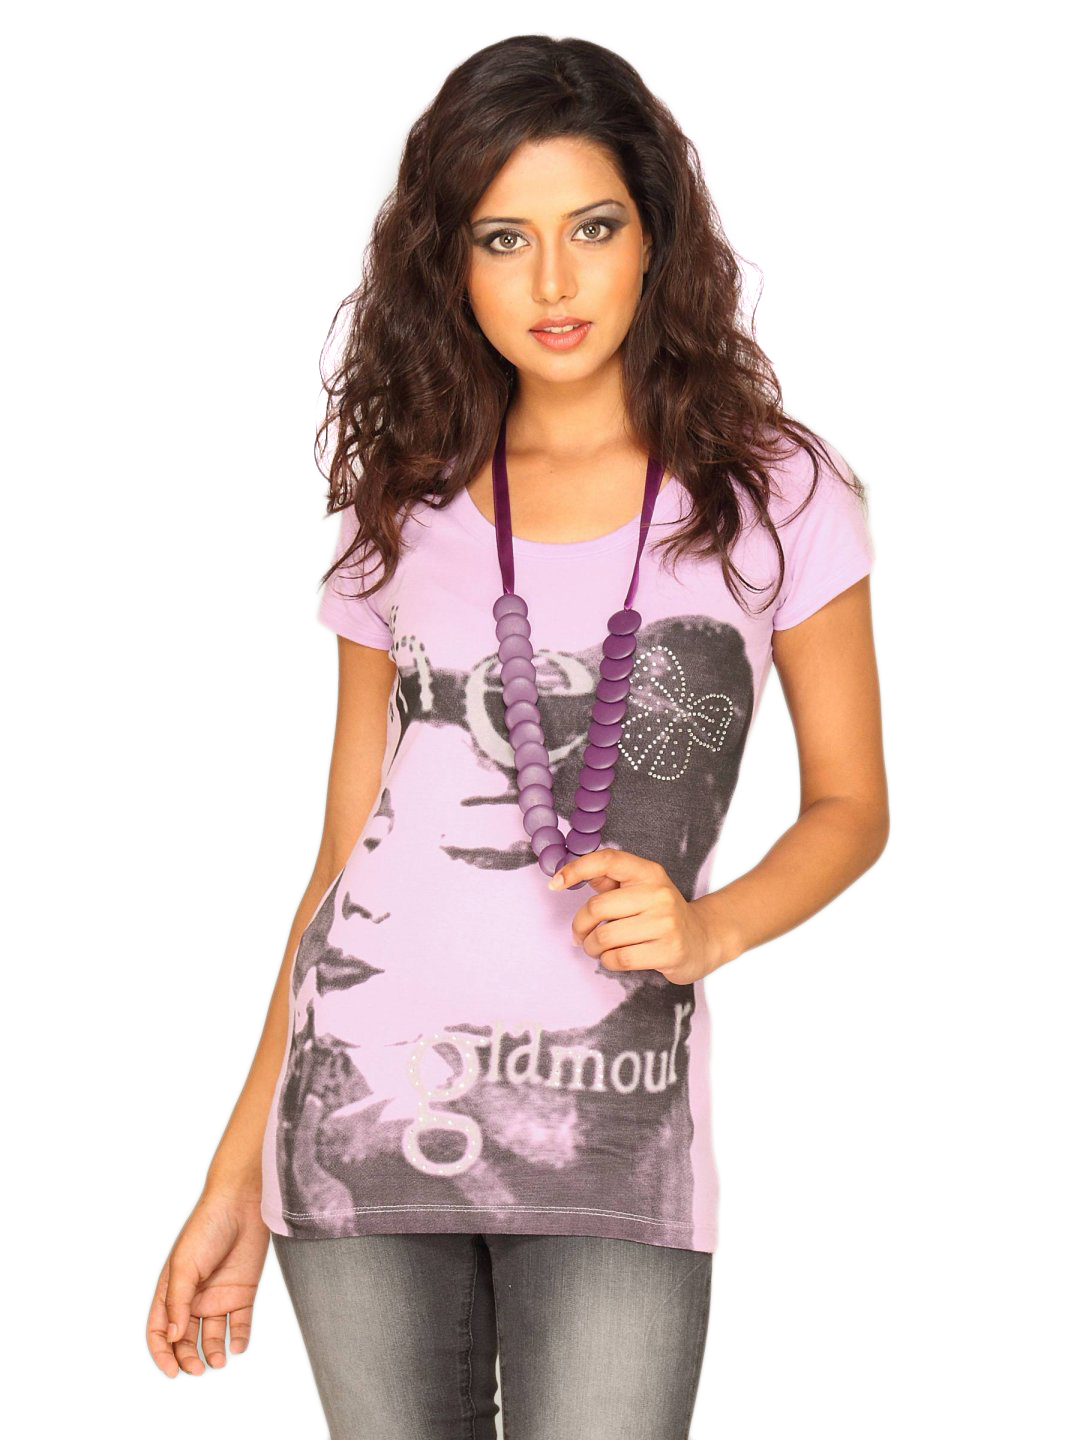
Jealous 21 Women's Purple Graphic Top
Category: Apparel / Topwear / Tops
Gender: Women
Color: Purple
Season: Summer 2011
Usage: Casual